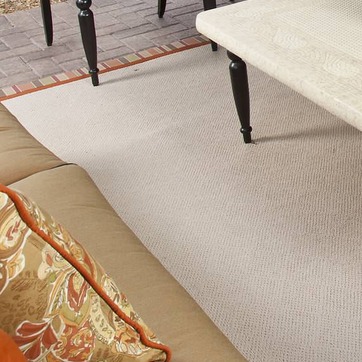
Material: carpet